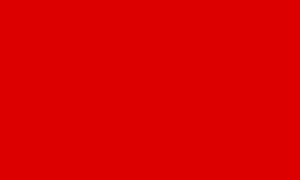
Le conseil de la Commune est le gouvernement élu de Paris du 28 mars au 28 mai 1871, pendant la Commune de Paris.
La Commune de Paris de 1871 a pris place le 26 mars 1871 à la suite des élections organisées dans la ville par le Comité central de la Garde nationale. Présente dans les rêves du mouvement social depuis la Commune de Paris de 1792 dont elle s'inspire, la Commune a vu s'installer une assemblée où se trouvaient représentées toutes les tendances républicaines de l'époque, les plus modérés laissant rapidement l'assemblée aux plus radicaux qui se référent au jacobinisme, au blanquisme, au socialisme et à l'anarchisme. Les élus siègeront au Conseil de la Commune.
L’Assemblée nationale constituante allemande, couramment appelée l’assemblée nationale de Weimar, était une assemblée parlementaire du Reich allemand instituée après la chute de l’Empire et la proclamation de la république afin de doter le Reich d’une nouvelle constitution. Elle comprenait 421 membres élus le 19 janvier 1919, et entra en fonction le 6 février ; afin d’échapper à l’agitation révolutionnaire berlinoise, elle siégea d’abord à Weimar, puis transféra son siège à Berlin le 30 septembre.
La vie politique pakistanaise est influencée par divers partis politiques, qui ont évolué au cours d'une vie démocratique ou au cours des différents régimes militaires qui ont été au pouvoir. Les principaux partis politiques connaissent souvent des dissensions plus ou moins importantes, ce qui a conduit à la multiplication du nombre de partis.
Le Parti travailliste est un parti politique britannique de gauche.